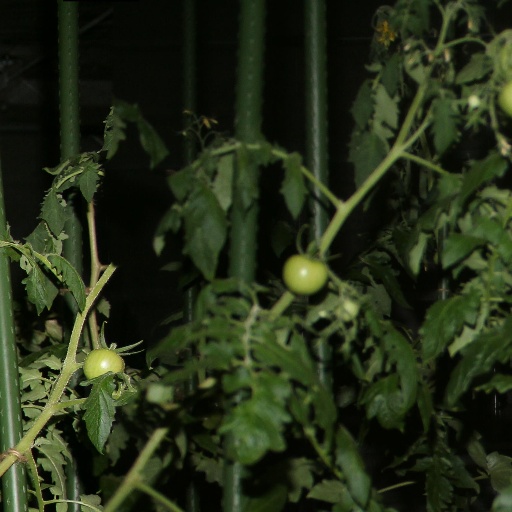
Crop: tomato